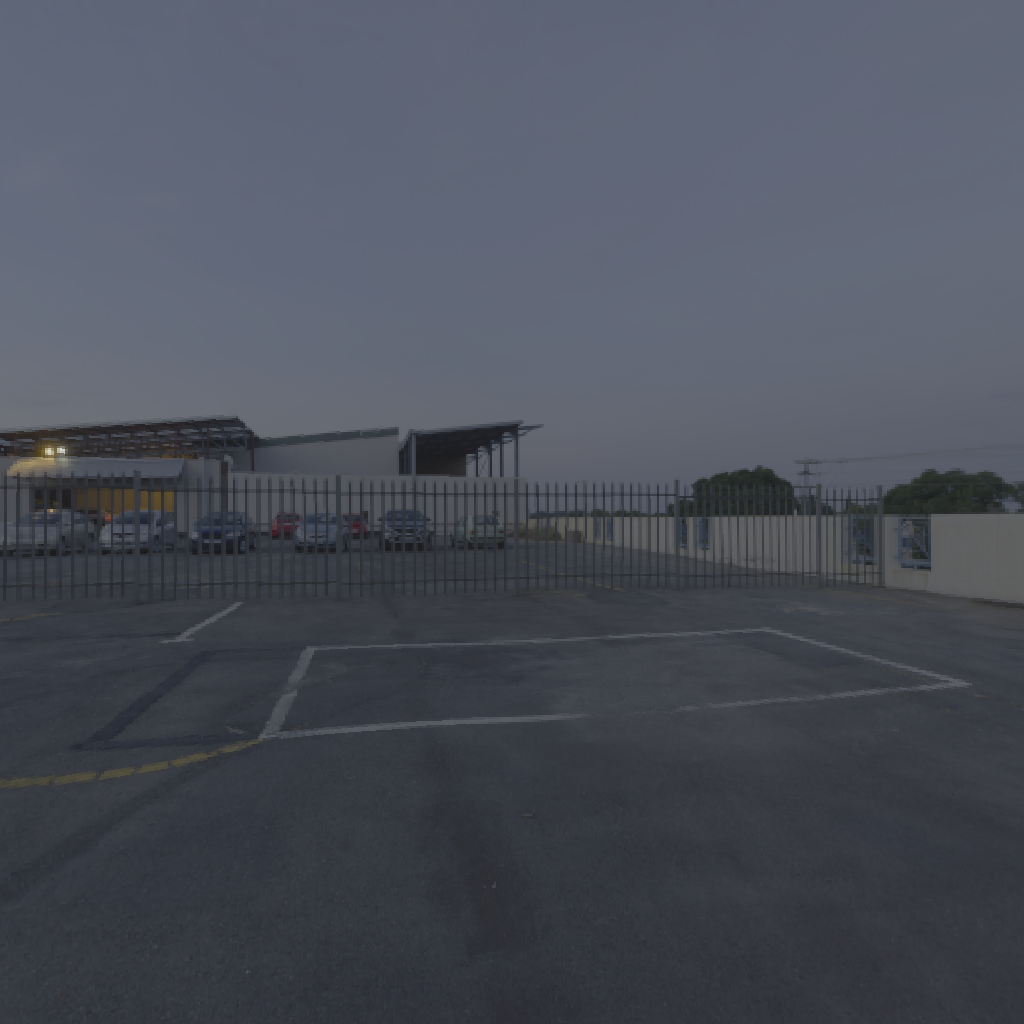
scene-linear HDR photo, Learner Park, outdoor, parking, road, roof, skies, urban, sunrise-sunset, partly cloudy, low contrast, natural light, high dynamic range, physically based lighting